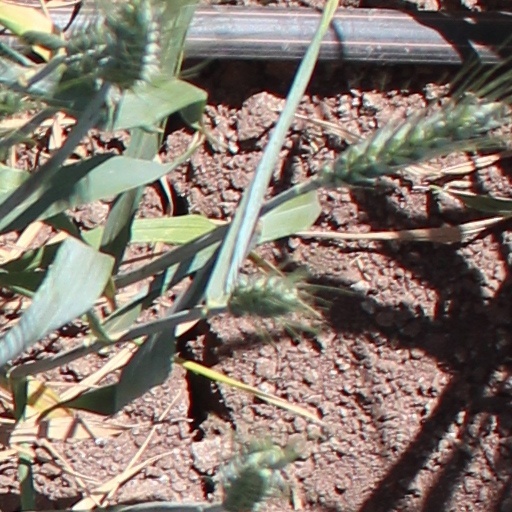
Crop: wheat